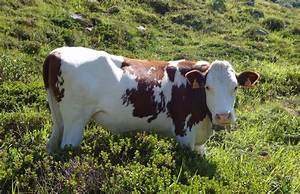
Label: mucca